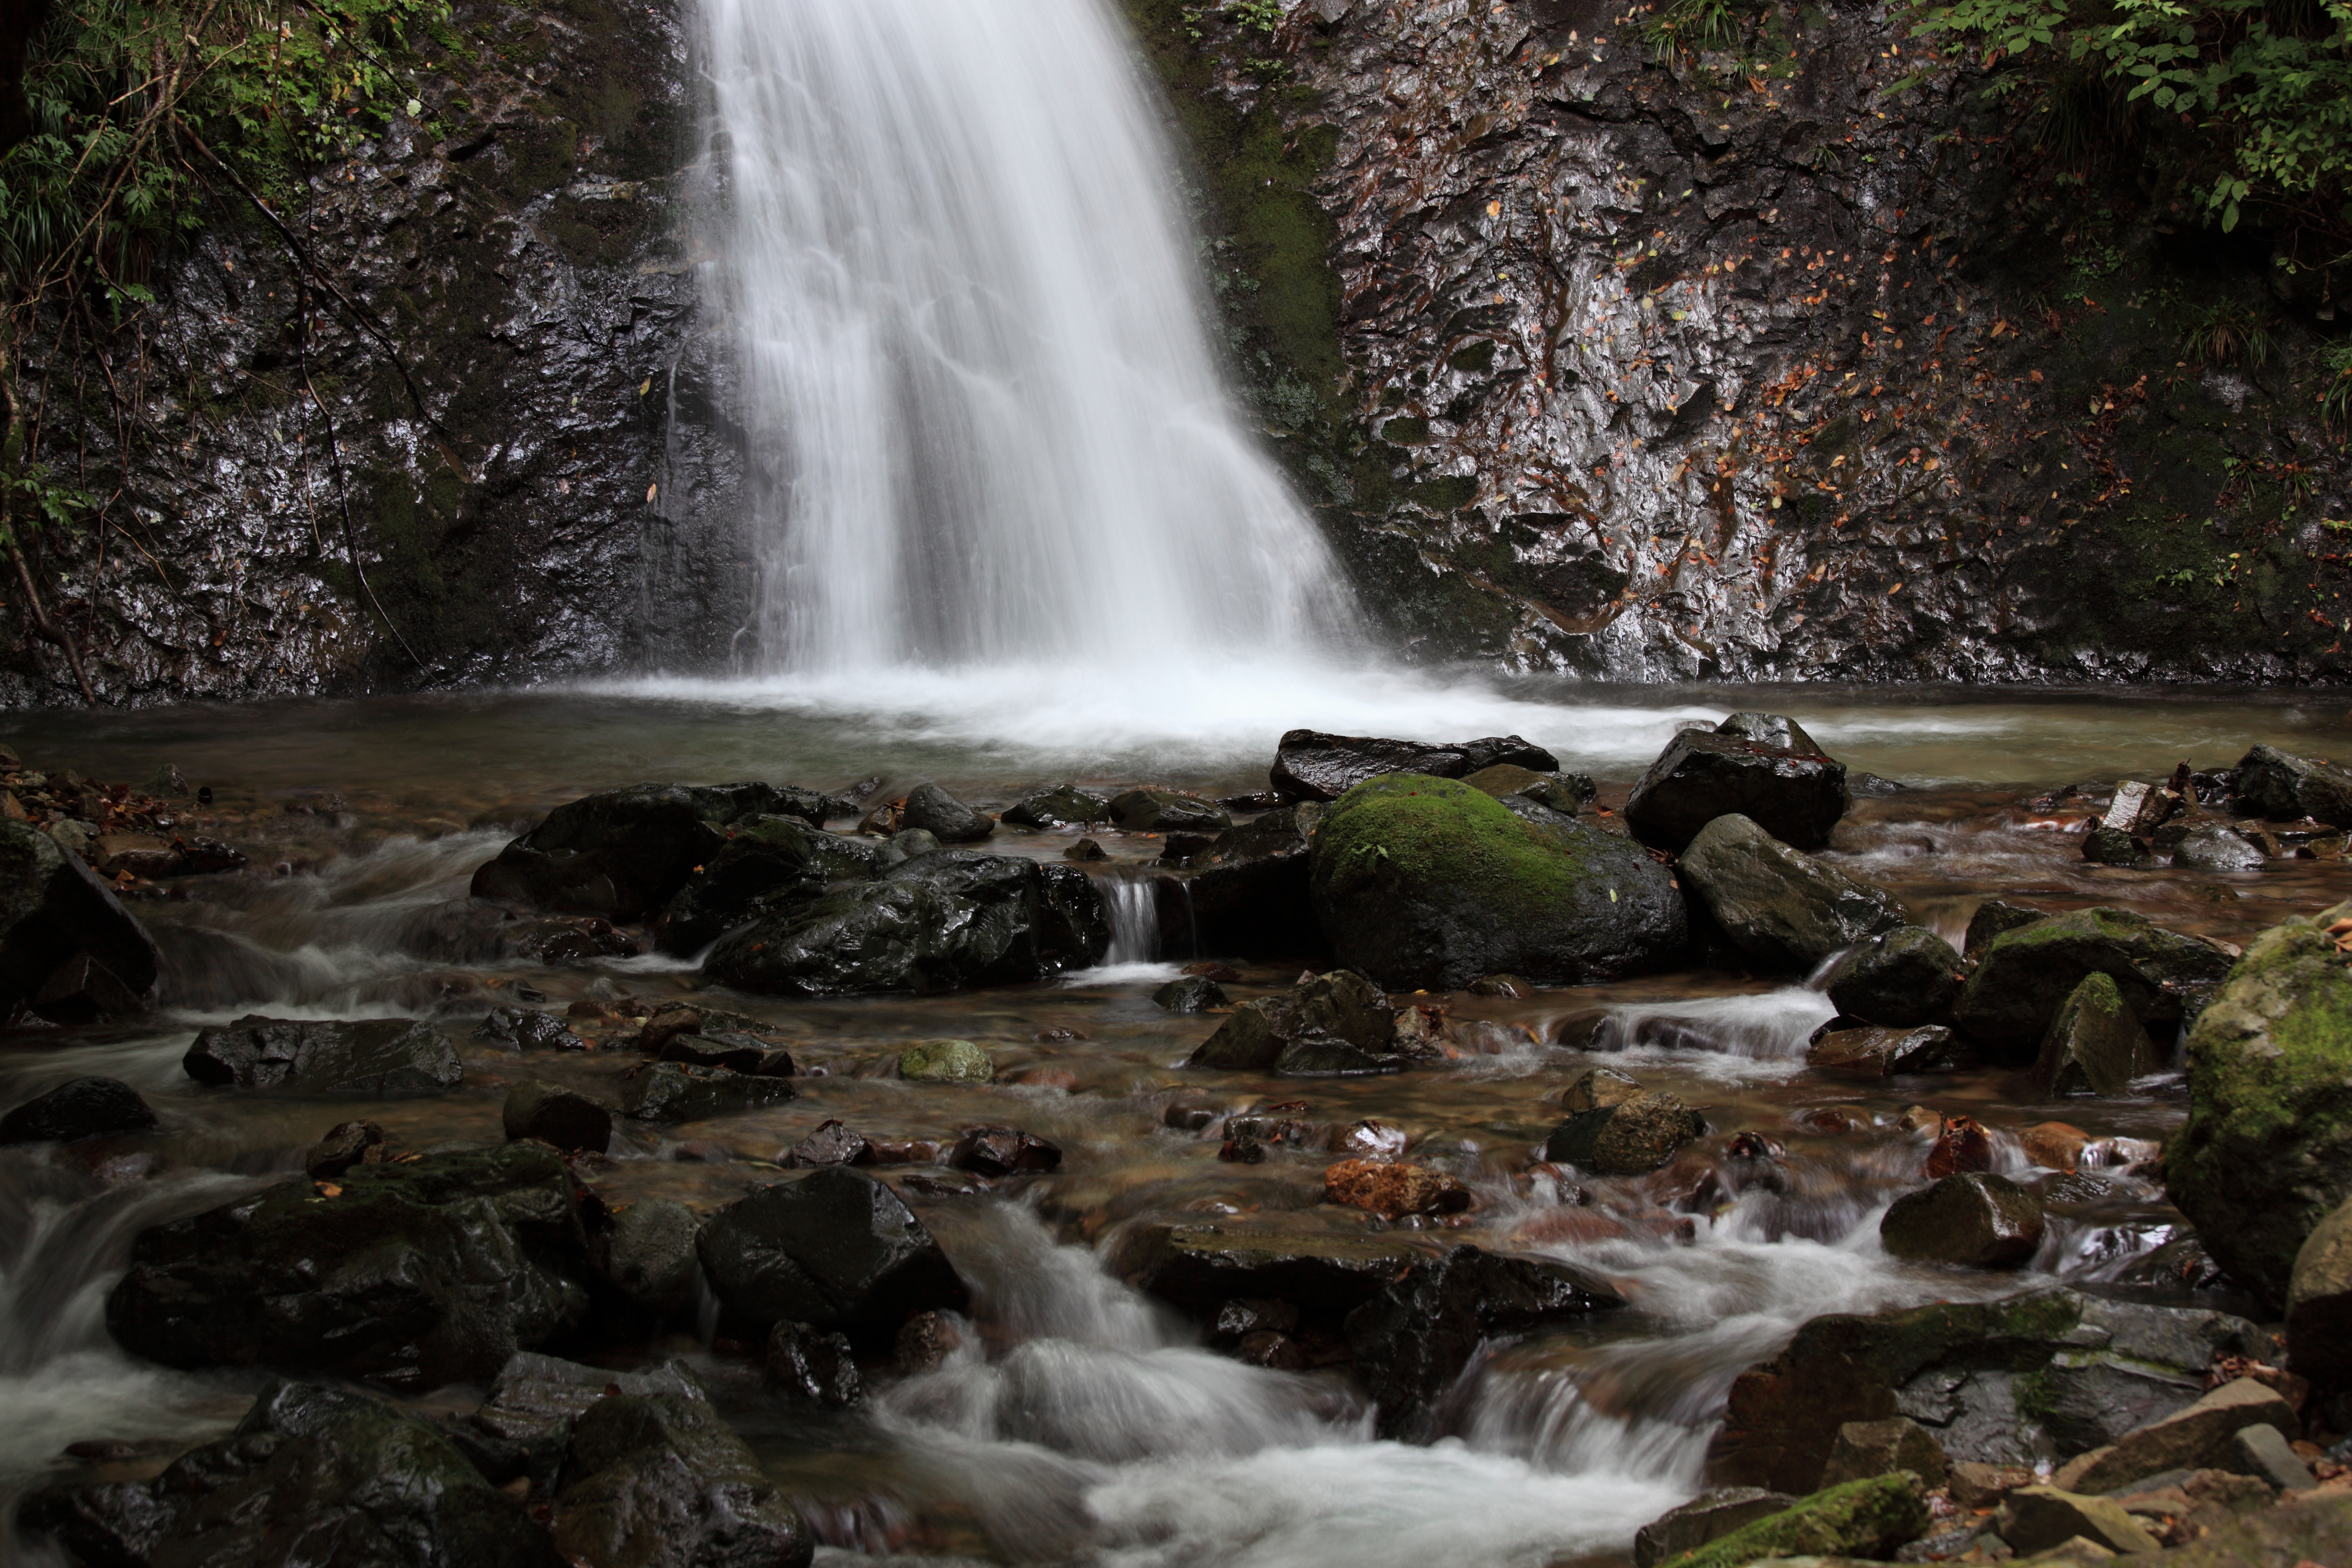
water, waterfall, river, stream, high, autumn, rapid, body of water, rainforest, tochigi, 5d, wasserfall, hires, markii, water feature, watercourse, hi, res, resolution, nasushiobara, ryuukanotaki